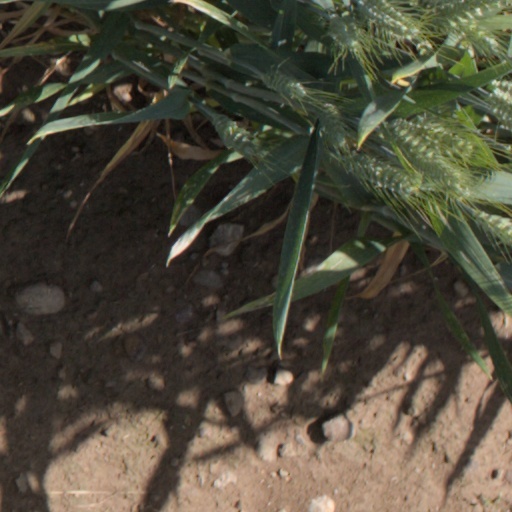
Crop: wheat